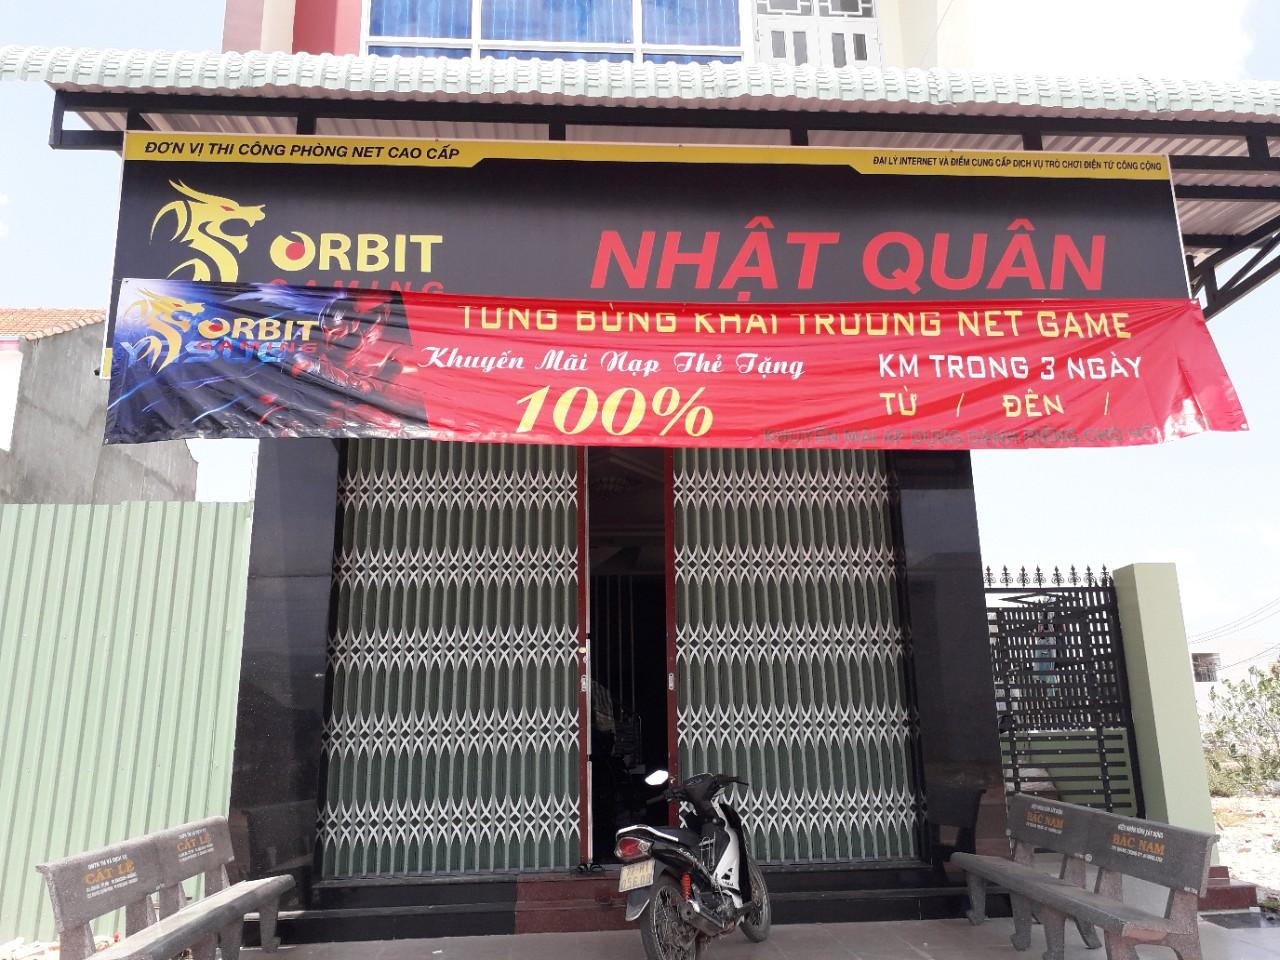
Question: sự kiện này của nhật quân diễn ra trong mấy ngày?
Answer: sự kiện này của nhật quân diễn ra trong 3 ngày